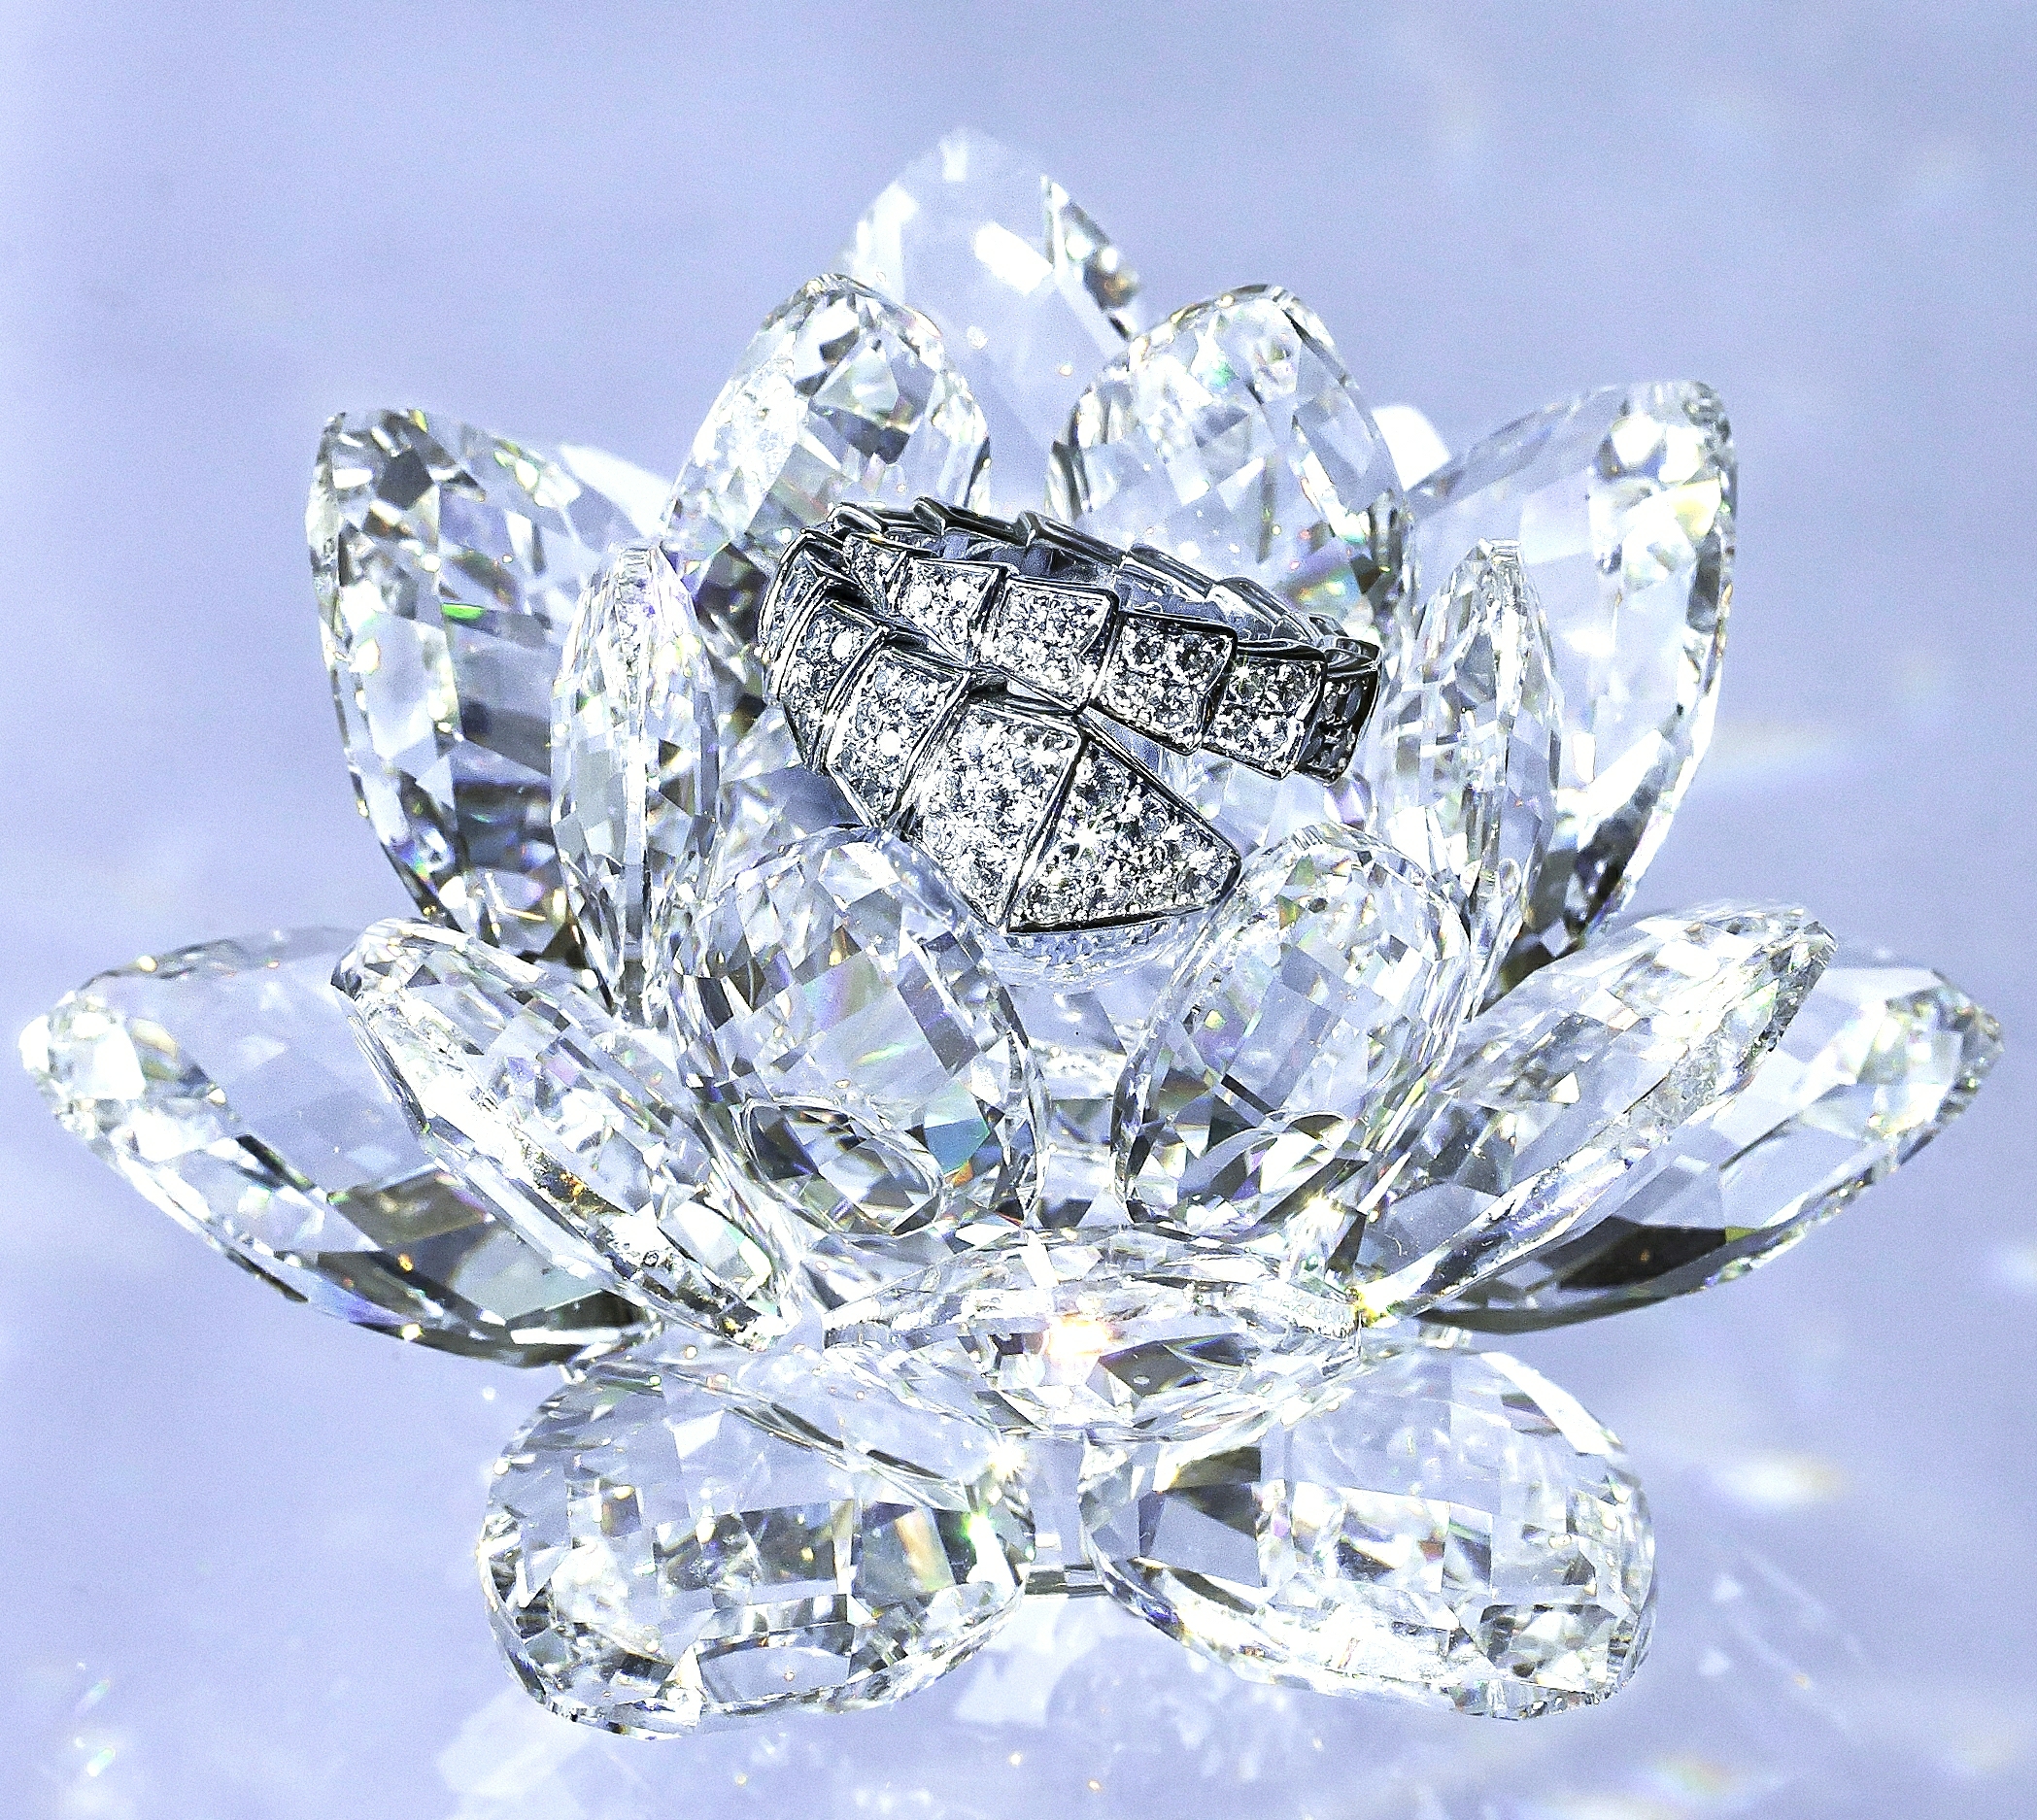
ring, petal, jewelry, sparkle, jewellery, crystal, diamond, gemstone, msh0413, swarovski, msh041310, fashion accessory